Siege of Paris (885–886)

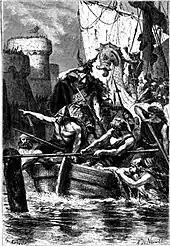
The barques of the Vikings

The Vikings arrived in Paris on 24 or 25 November 885, initially asking for tribute from the Franks. When this was denied, they began a siege. On 26 November the Vikings attacked the northeast tower with ballistae, mangonels, and catapults. They were repulsed by a mixture of hot wax and pitch. All Viking attacks that day were repulsed, and during the night the Parisians constructed another storey on the tower. On 27 November the Viking attack included mining, battering rams, and fire, but to no avail. Bishop Gozlin entered the fray with a bow and an axe. He planted a cross on the outer defences and exhorted the people. His brother Ebles also joined the fighting. The Vikings withdrew after the failed initial attacks and built a camp on the right side of the riverbank, using stone as construction material. While preparing for new attacks, the Vikings also started constructing additional siege engines. In a renewed assault, they shot a thousand grenades against the city, sent a ship for the bridge, and made a land attack with three groups. The forces surrounded the bridgehead tower, possibly mainly aiming to bring down the river obstacle. While they tried setting fire to the bridge, they also attacked the city itself with siege engines.